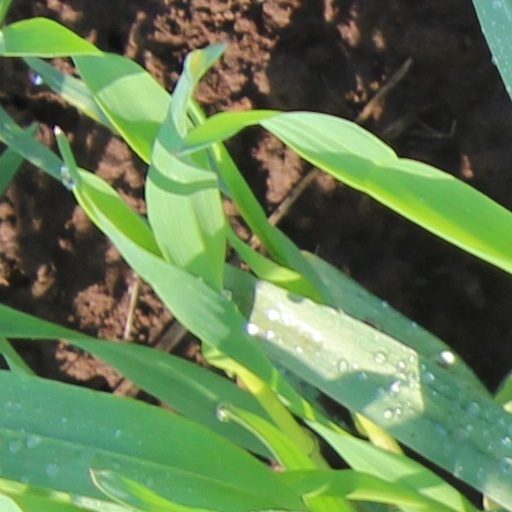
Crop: wheat